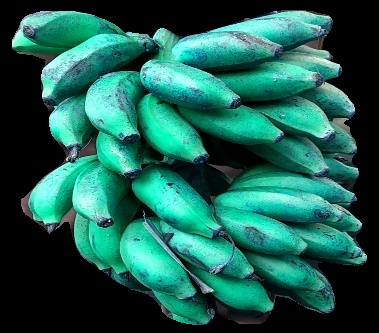
Variety: rasbale
Grade: grade3